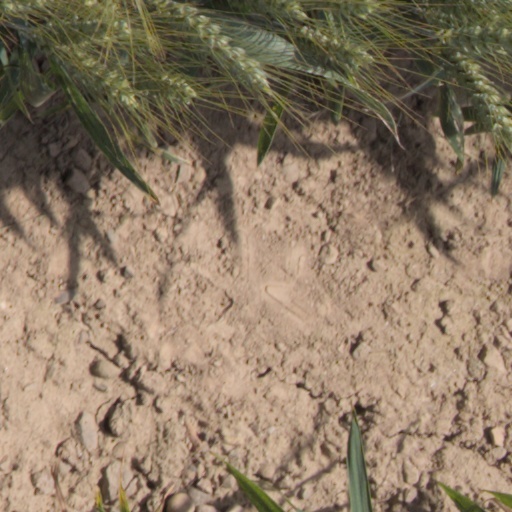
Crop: wheat